Sąsiadka

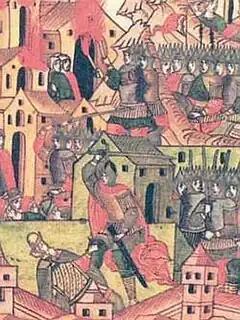
The Mongol army captures a Rus' city

Sutiejsk was again destroyed in 1205, when Roman, Duke of Volodymyr, raided Polish-controlled territories. The gord was rebuilt, but in 1241, during the Mongol invasion of Poland, it was probably burned to the ground, never to be rebuilt. By that time the East - West trade route to Sandomierz which went through Sutiejsk had lost its importance, having been replaced by a different path from Kraków to Przemyśl and Lwów/Lviv in the 13th century.